Suquamish Museum

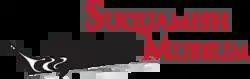

The Suquamish Museum preserves and displays relics and records related to the Suquamish Tribe, including artifacts from the Old Man House and the Baba'kwob site. It is located on the Port Madison Indian Reservation in Washington state and was founded in 1983. The museum currently occupies a facility opened in 2012.